Kōnan-Chūō Station

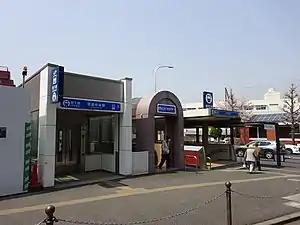
Entrance No.1

is an underground metro station located in Kōnan-ku, Yokohama, Kanagawa, Japan operated by the Yokohama Municipal Subway’s Blue Line (Line 1). It is 12.7 kilometers from the terminus of the Blue Line at Shōnandai Station.